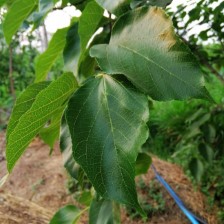
Variety: TaiwanMeacho